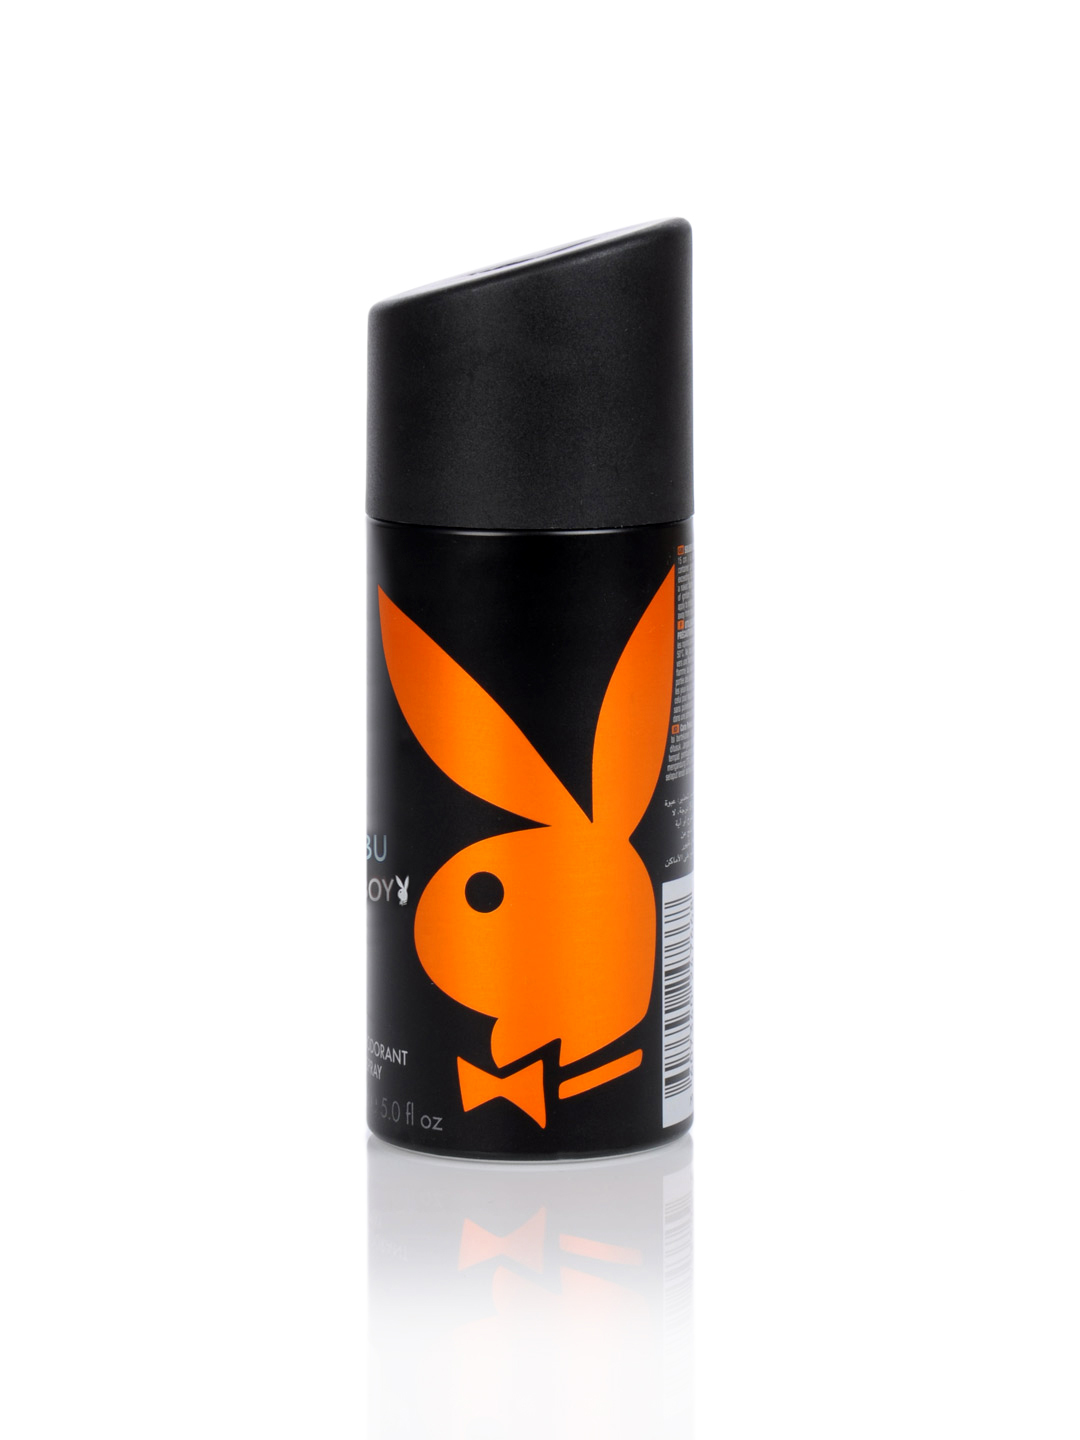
Playboy Men Miami Deo
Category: Personal Care / Fragrance / Deodorant
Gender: Men
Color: Black
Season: Spring 2017
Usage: Casual